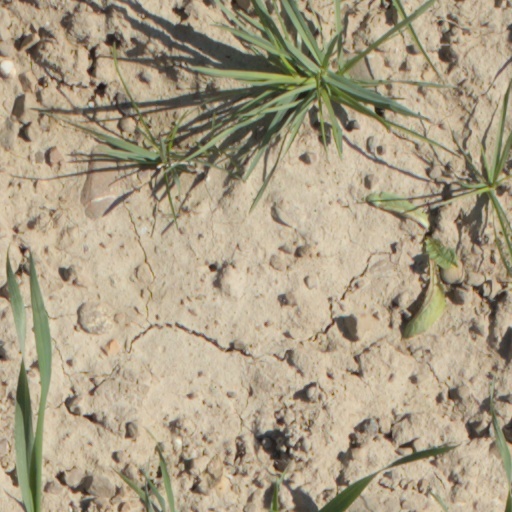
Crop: wheat